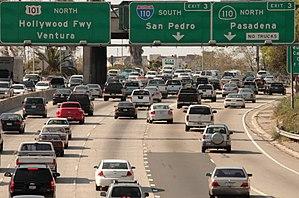
Interstellar, ou Interstellaire au Québec et au Nouveau-Brunswick, est un film de science-fiction britannico-américain produit, écrit et réalisé par Christopher Nolan, sorti en 2014.
La La Land, ou Pour l'amour d'Hollywood au Québec, est un film musical américain écrit et réalisé par Damien Chazelle, sorti en 2016.